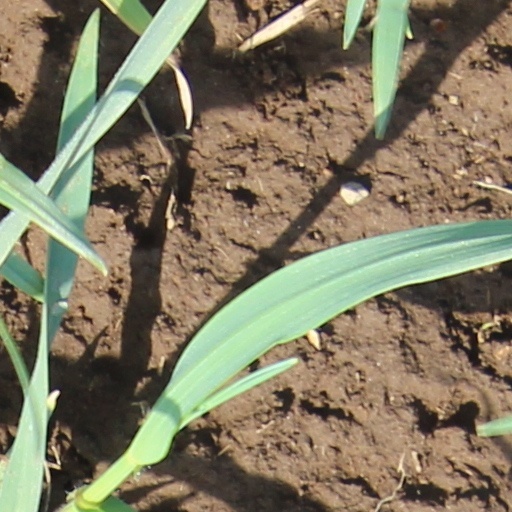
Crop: wheat